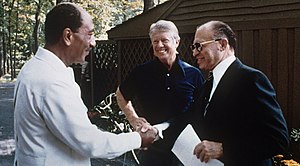
Camp David-aftalen
Egyptens præsident Anwar Sadat og den israelske premierminister Menachem Begin med den amerikanske præsident Jimmy Carter i Camp David i 1978
Camp David-aftalen blev underskrevet den. 17. september 1978 og indebar en overenskomst om fred i Mellemøsten. USA's præsident Jimmy Carter ledede de hemmelige forhandlinger, som varede i tolv dage, mellem Egyptens præsident Anwar Sadat og Israels premierminister Menachem Begin. Aftalen fik navn efter stedet de foregik på, Camp David, som er bedre kendt som den amerikanske præsidents landsted.